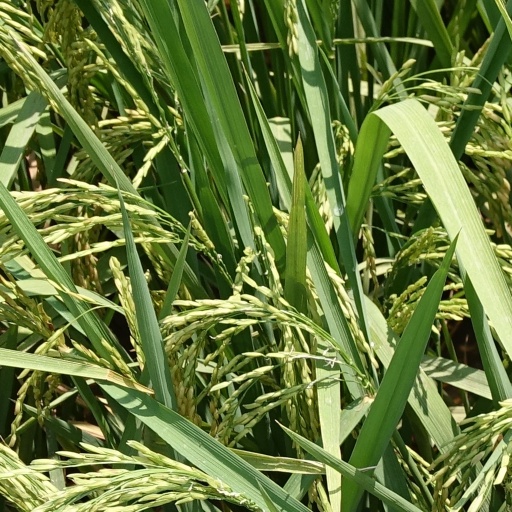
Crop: rice